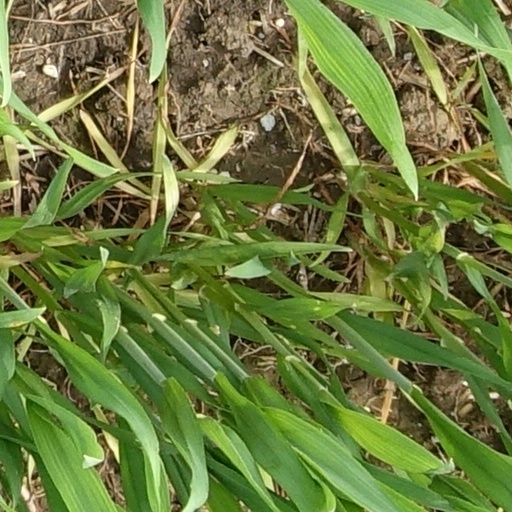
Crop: wheat